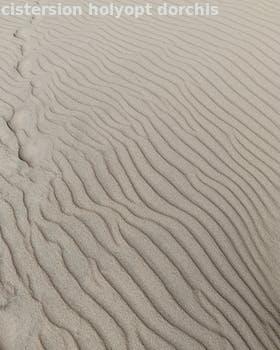
Label: Watermark